Government debt

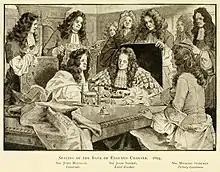
The sealing of the Bank of England Charter (1694)

The ability of government to issue debt has been central to state formation and to state building. Public debt has been linked to the rise of democracy, private financial markets, and modern economic growth. For example, in the 17th and 18th centuries England established a parliament that included creditors, as part of a larger coalition, whose authorization had to be secured for the country to borrow or raise taxes. This institution improved England's ability to borrow because lenders were more willing to hold the debt of a state with democratic institutions that would support debt repayment, versus a state where the monarch could not be compelled to repay debt.